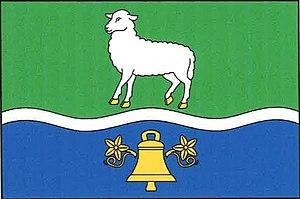
Ovčáry est une commune du district de Mělník, dans la région de Bohême-Centrale, en République tchèque. Sa population s'élevait à 510 habitants en 2020.